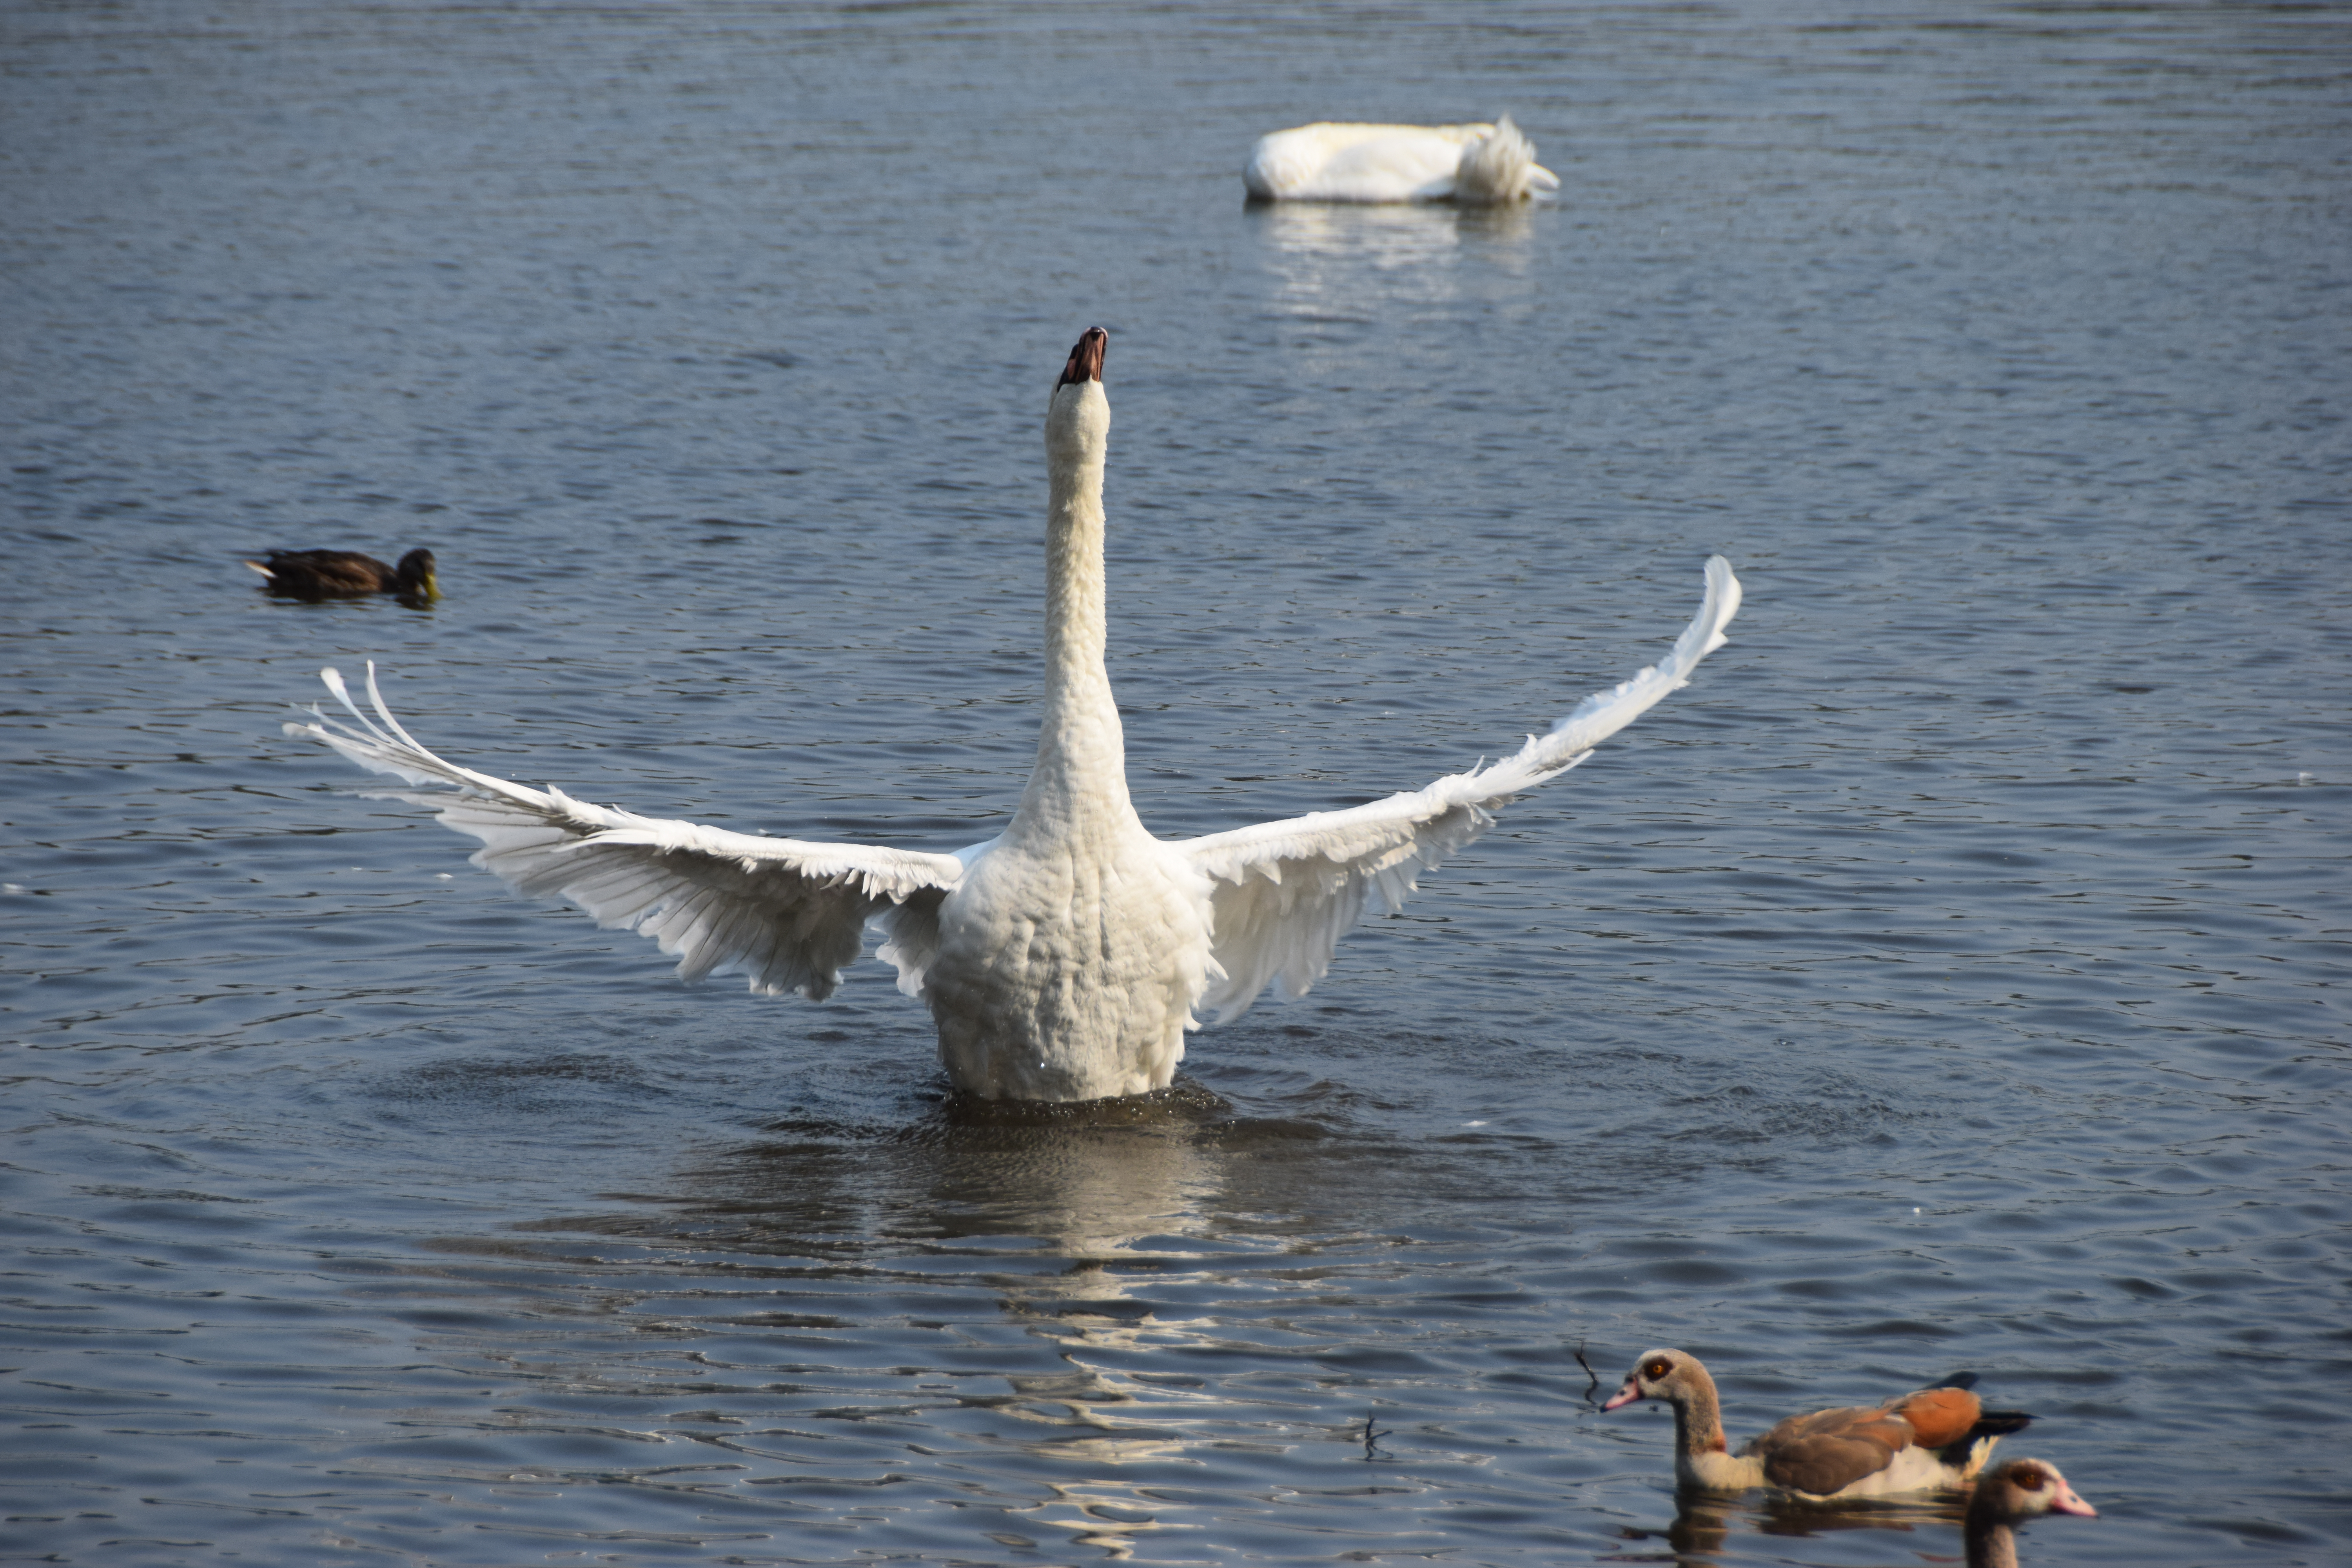
natural, water, bird, vertebrate, lake, neck, beak, body of water, tundra swan, feather, ducks, geese and swans, morning, waterfowl, wing, waterway, calm, swan, seabird, reflection, duck, water bird, pelecaniformes, flock, wildlife, ciconiiformes, Freshwater marsh, reservoir, bird migration, charadriiformes, seaduck, loch, heron, fowl, wood, crane, crane like bird, pond, goose, egret, shorebird, sea, animal migration, gull